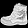
Label: Ankle boot